List of Game of Thrones characters

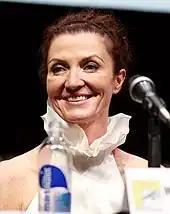
Michelle Fairley

Catelyn Stark (portrayed by Michelle Fairley) is the wife of Lord Eddard Stark. She is also the elder sister of Lysa Arryn, Lady of the Vale and Mistress of the Eyrie, and Lord Edmure Tully, Lord of Riverrun. Catelyn is the first to suspect that the Lannisters made an attempt on her son Brandon's life and arrests Tyrion Lannister to bring him to the Eyrie for trial. After Tyrion is released and after Eddard is executed, Catelyn joins her son Robb's campaign to rescue Sansa and Arya and defeat the Lannisters. She releases Robb's prisoner, Jaime Lannister, on the condition that he return Sansa and Arya home to Winterfell upon his return to King's Landing. She warns Robb against marrying Talisa Maegyr, which would break a marriage pact he formed with Walder Frey, but is powerless to stop him. Catelyn is killed, along with Robb and Talisa and many Stark loyalists, at the Red Wedding, when Walder Frey - supported by the Boltons and the Lannisters - turns on the Starks for breaking the marriage pact.